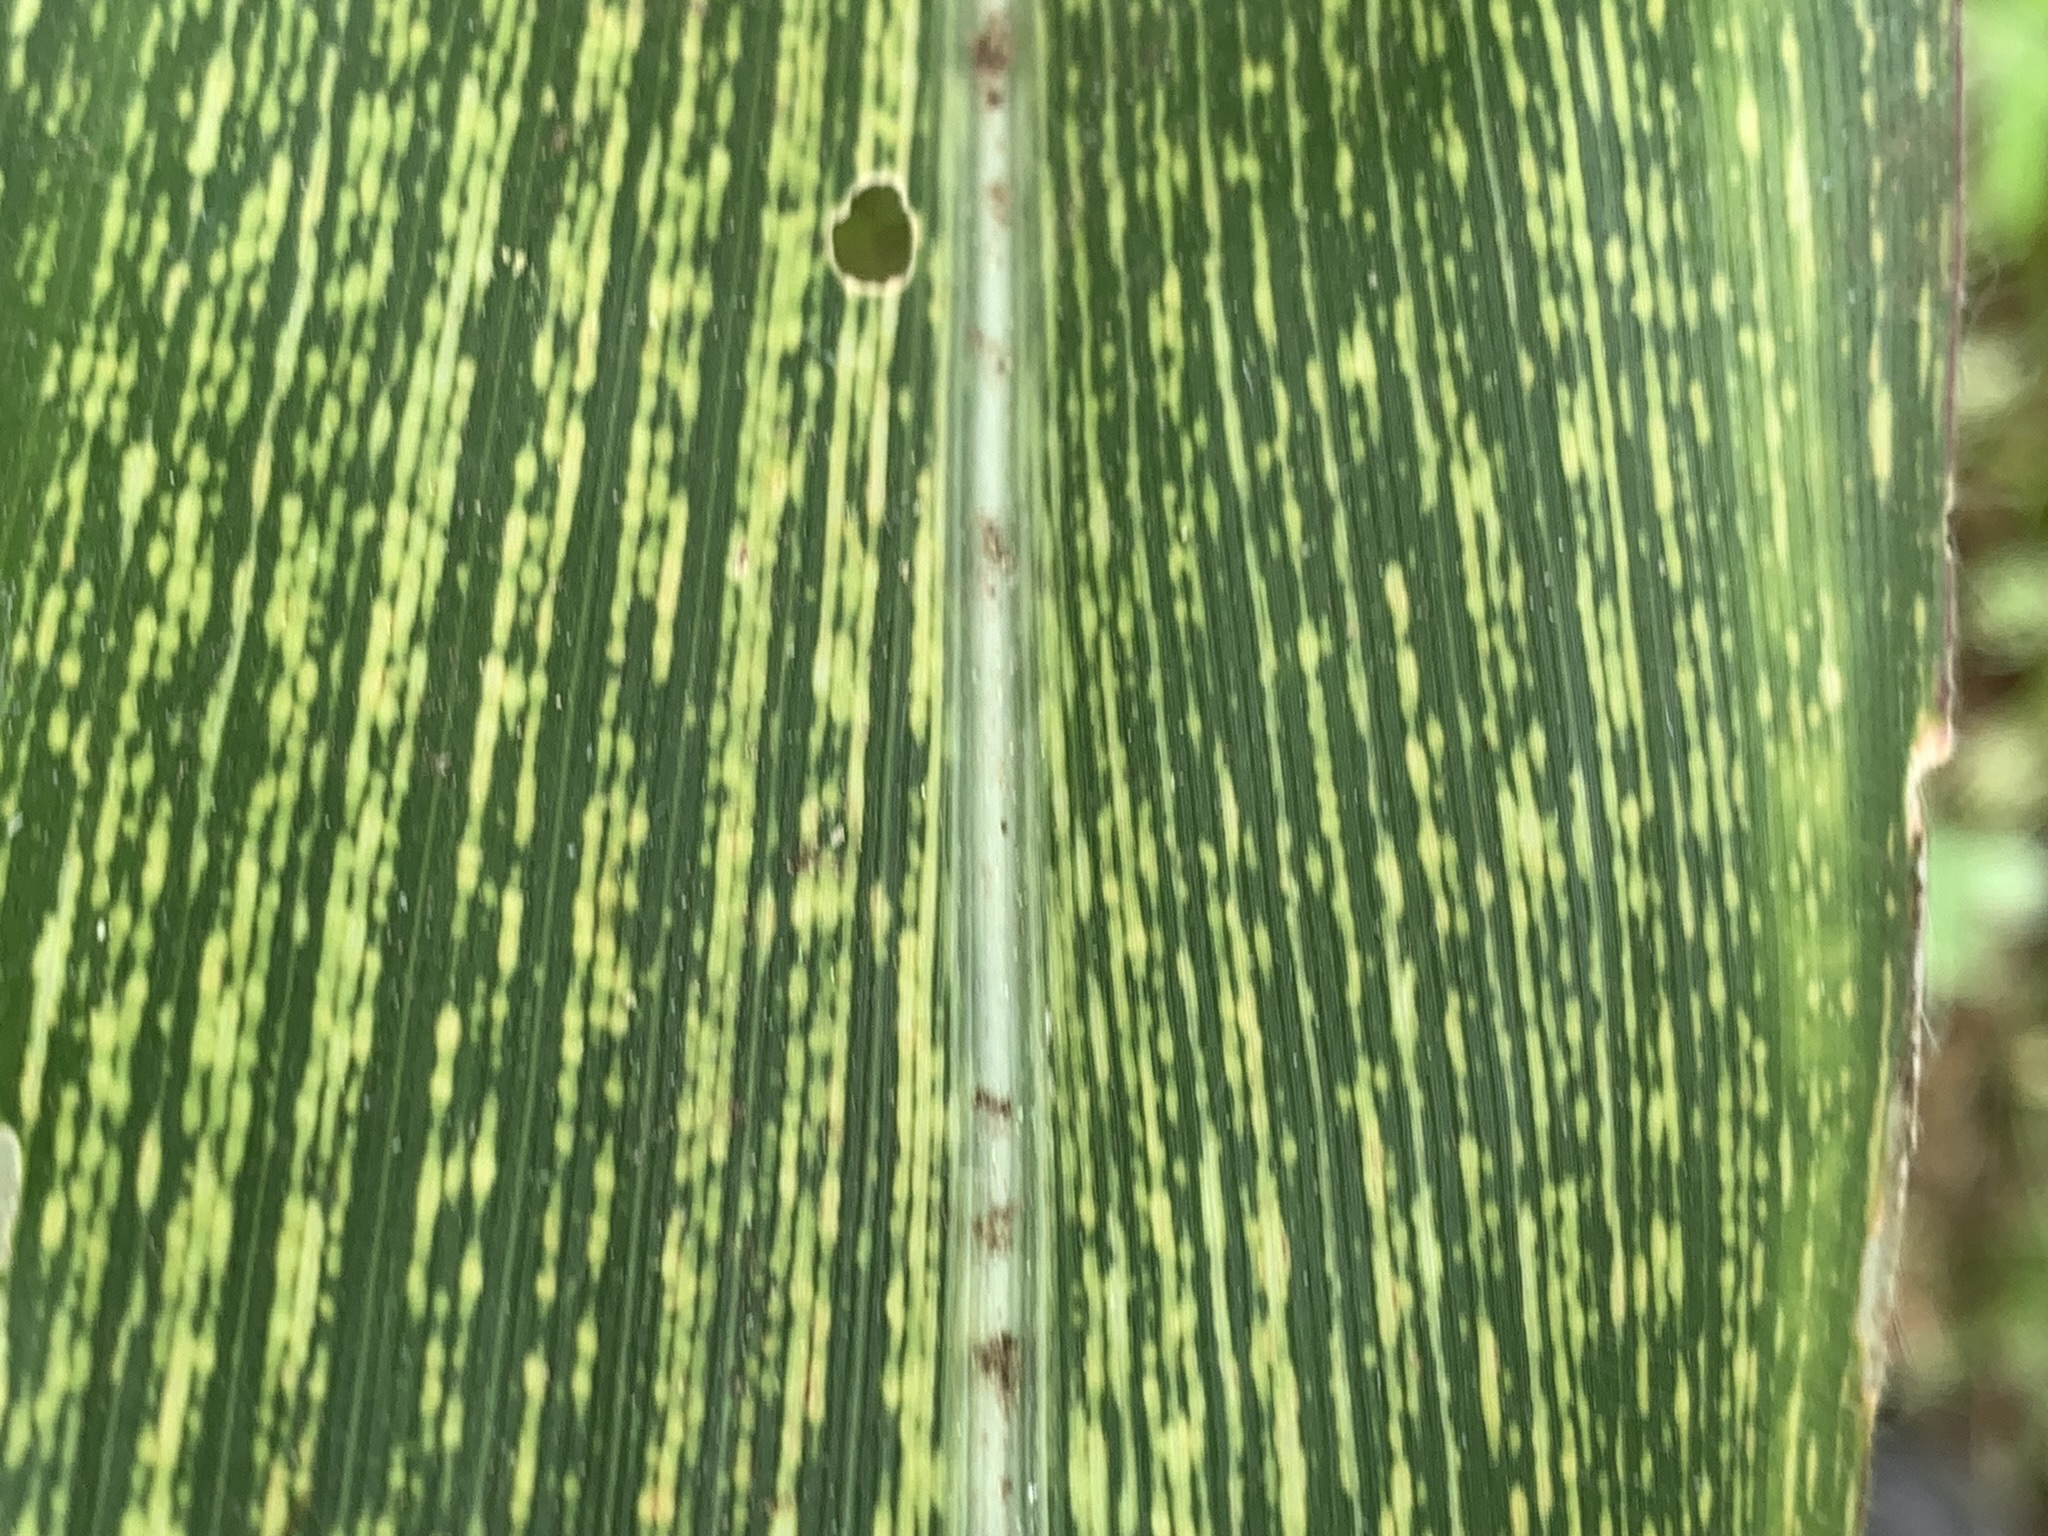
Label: MSV